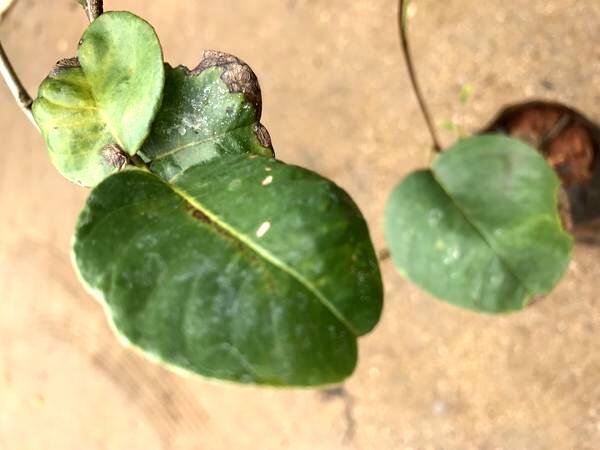
Plant: Raktachandini